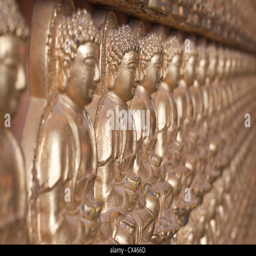
buddha statue , looking at the temple